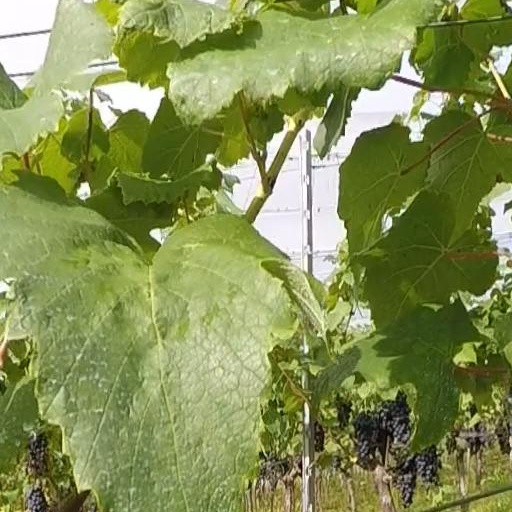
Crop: grape